Ming dynasty

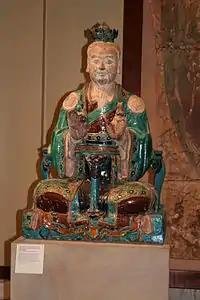
Glazed stoneware statue of a Taoist deity, 16th century

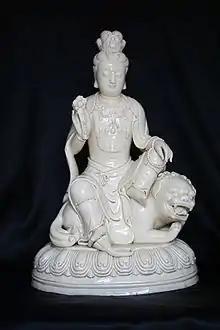
Bodhisattva Manjusri in "Blanc-de-Chine", by He Chaozong, 17th century

Literature, painting, poetry, music, and Chinese opera of various types flourished during the Ming dynasty, especially in the economically prosperous lower Yangzi valley. Although short fiction had been popular as far back as the Tang dynasty (618–907), and the works of contemporaneous authors such as Xu Guangqi, Xu Xiake, and Song Yingxing were often technical and encyclopedic, the most striking literary development was the vernacular novel. While the gentry elite were educated enough to fully comprehend the language of Classical Chinese, those with rudimentary education—such as women in educated families, merchants, and shop clerks—became a large potential audience for literature and performing arts that employed Vernacular Chinese. Literati scholars edited or developed major Chinese novels into mature form in this period, such as "Water Margin" and "Journey to the West". "Jin Ping Mei", published in 1610, although incorporating earlier material, marks the trend toward independent composition and concern with psychology. In the later years of the dynasty, Feng Menglong and Ling Mengchu innovated with vernacular short fiction. Theater scripts were equally imaginative. The most famous, "The Peony Pavilion", was written by Tang Xianzu (1550–1616), with its first performance at the Pavilion of Prince Teng in 1598.